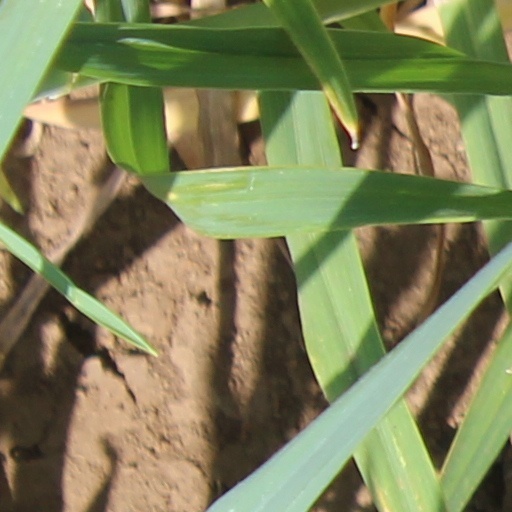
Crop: wheat